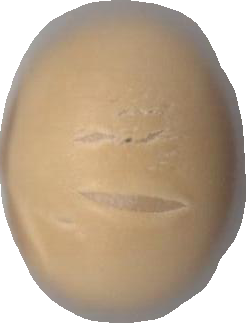
Variety: Dega